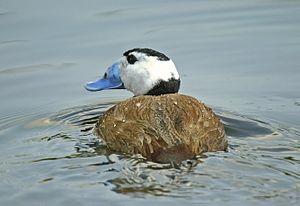
L’Érismature à tête blanche est une espèce de canard à large bec plat et bleu, et à la queue rigide. Cette espèce a disparu de France en tant que nicheuse selon Dubois & al. Elle est devenue assez rare au sud de l'Europe où elle est considérée comme en danger. L'expansion d'une espèce exotique introduite proche est également source de perte de diversité génétique et de pollution génétique pour l'espèce par suite d'hybridation.